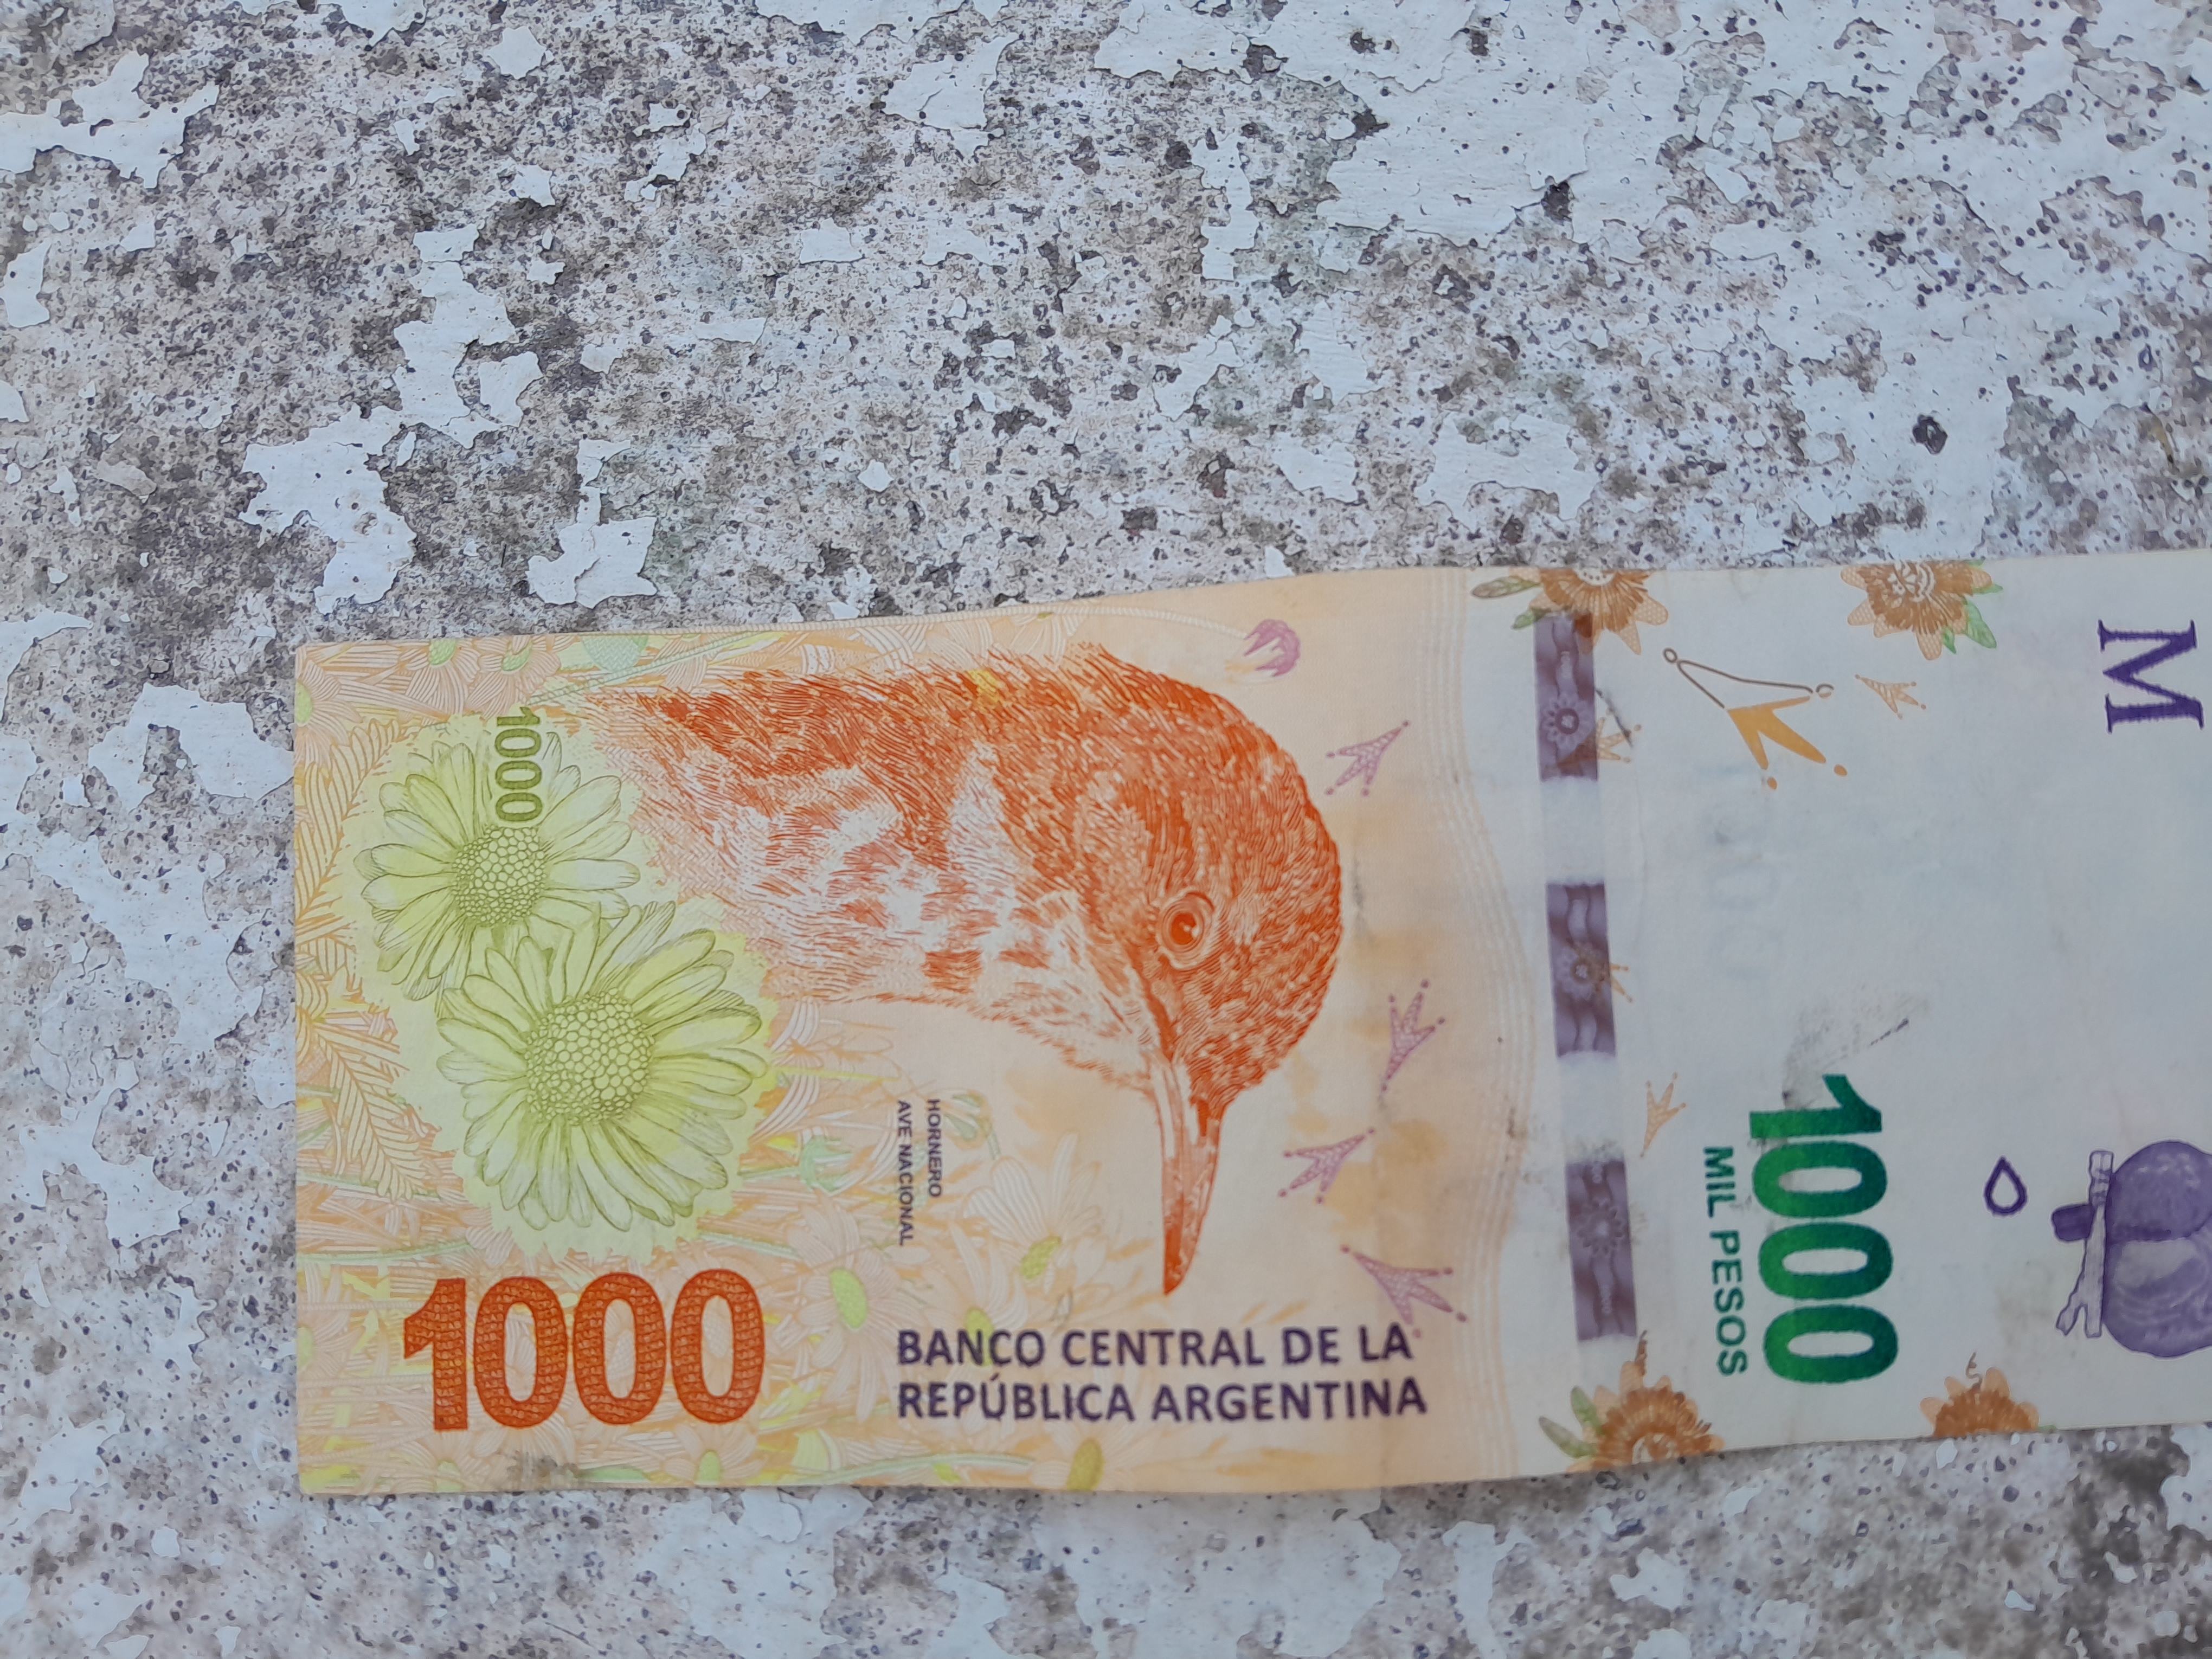
Denominación: 1000